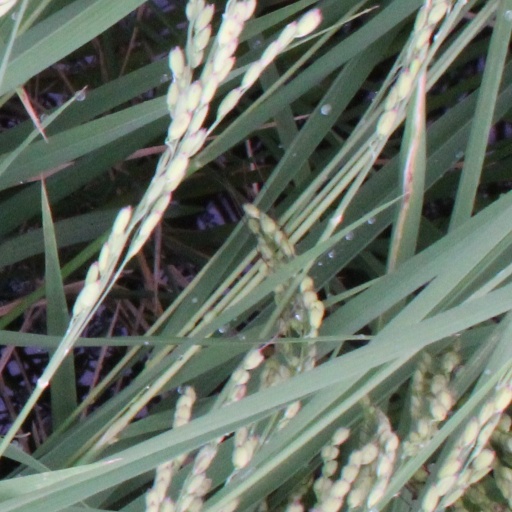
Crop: rice